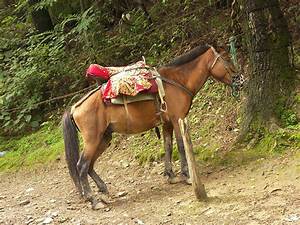
Label: horse